Bambi (artist)

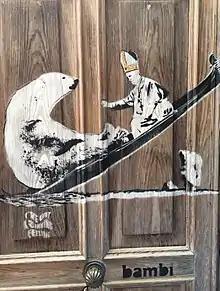
"The Pope Gives Us Hope", 2017, Venice

In February 2017 Bambi stencilled a mural called "Lie Lie Land" on the wall of the Cross Street Gallery at the corner of 40 Cross Street and Shillingford Street, Islington, featuring former British Prime Minister Theresa May and American President Donald Trump in the dance pose from the poster of the movie "La La Land". The work became a tourist attraction until it was painted over by new owners in January 2018.